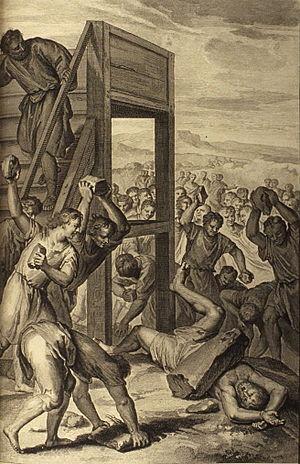
Le terme blasphème signifie, dans son origine étymologique, « parler mal de quelqu'un, injurier, calomnier », puis prend son sens religieux.